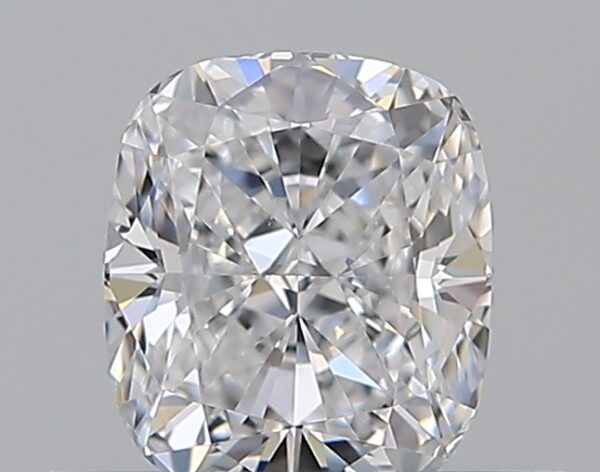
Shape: cushion
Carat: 0.5
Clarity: VS2
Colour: D
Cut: EX
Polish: EX
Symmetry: VG
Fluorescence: N
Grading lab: GIA
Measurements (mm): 4.95 x 4.29 x 2.84